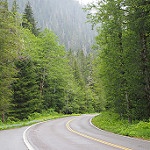
Label: forest